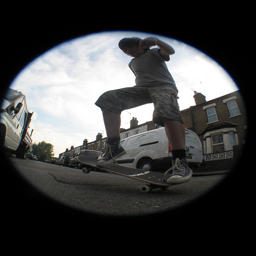
Skateboarder seen at an angle is in between some cars.
The young boy balances on his skateboard in the street near a truck.
A skateboard does a trick on a board on the street.
a man is doing tricks on a skateboard
Skateboarder jumping his board in the middle the city.